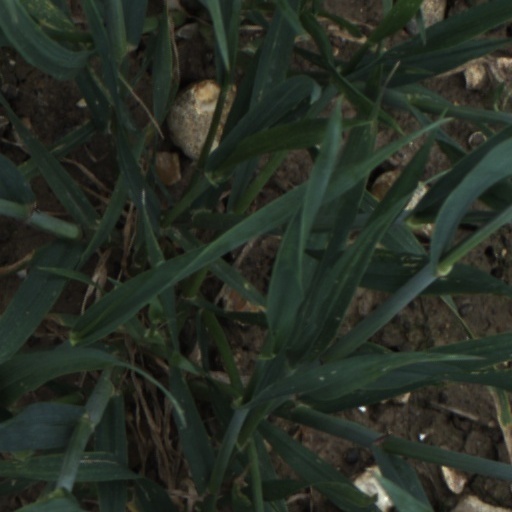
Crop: wheat